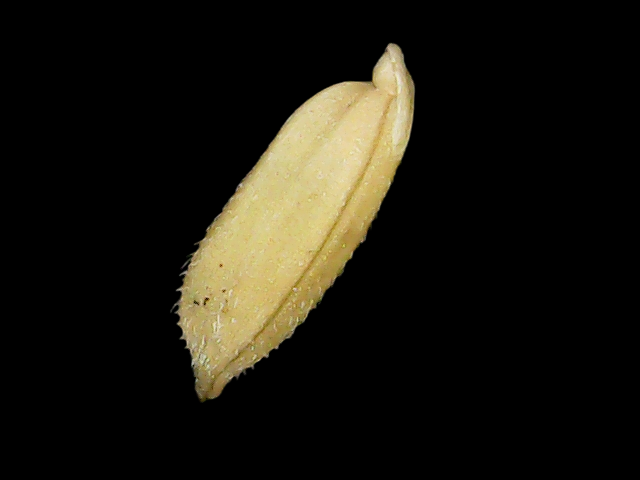
Rice variety: Binadhan23